List of number-one Billboard Top Latin Songs from the 1980s

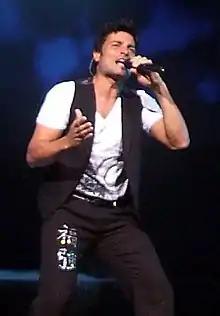
Puerto Rican singer Chayanne reached the top of the chart for the first time with "Fuiste un Trozo de Hielo en la Escarcha" in 1989.

The Hot Latin Songs chart (formerly Hot Latin 50 and Hot Latin Tracks), published in "Billboard" magazine, is a record chart based on Latin music airplay. The data were compiled by the "Billboard" chart and research department with information from 70 Spanish-language radio stations in the United States and Puerto Rico. Those radio stations were selected based on their number of listeners, and were asked to report their playlists for the week. This information was then entered to the "Billboard" computer system, and points were tabulated for each song. Before this chart's inception, the Latin music information on the magazine was presented only in the form of the biweekly album sales chart Top Latin Albums, which was divided into Latin Pop, Tropical/Salsa, and Region Mexican and continues to be listed separately.